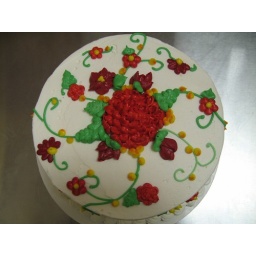
Requested fall flowers in ruby and dark orange